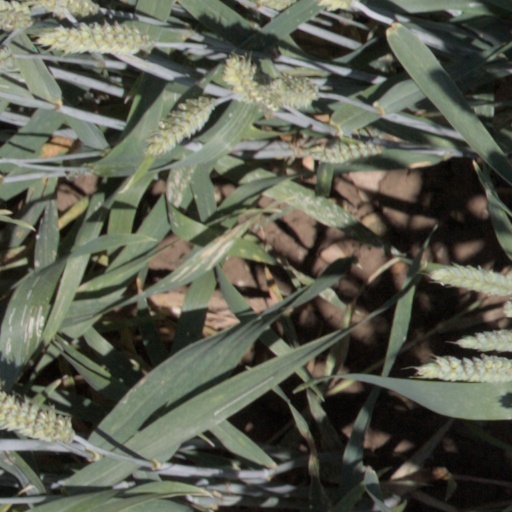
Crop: wheat